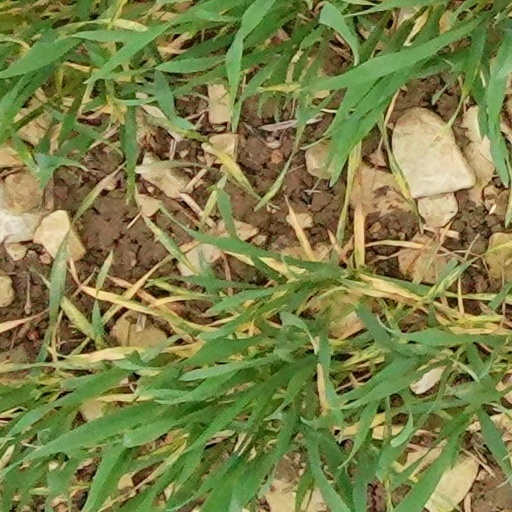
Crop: wheat